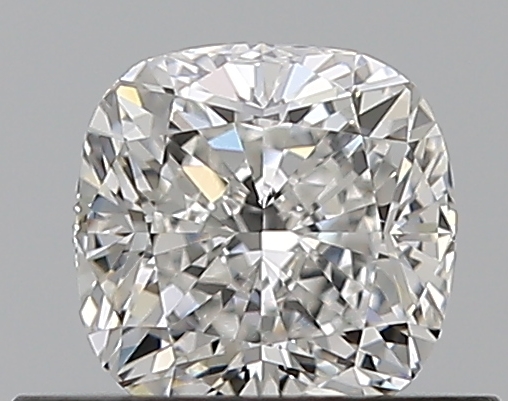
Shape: cushion
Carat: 0.52
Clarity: VVS2
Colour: F
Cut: EX
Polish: EX
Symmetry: VG
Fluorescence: F
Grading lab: GIA
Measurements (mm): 4.56 x 4.49 x 3.12